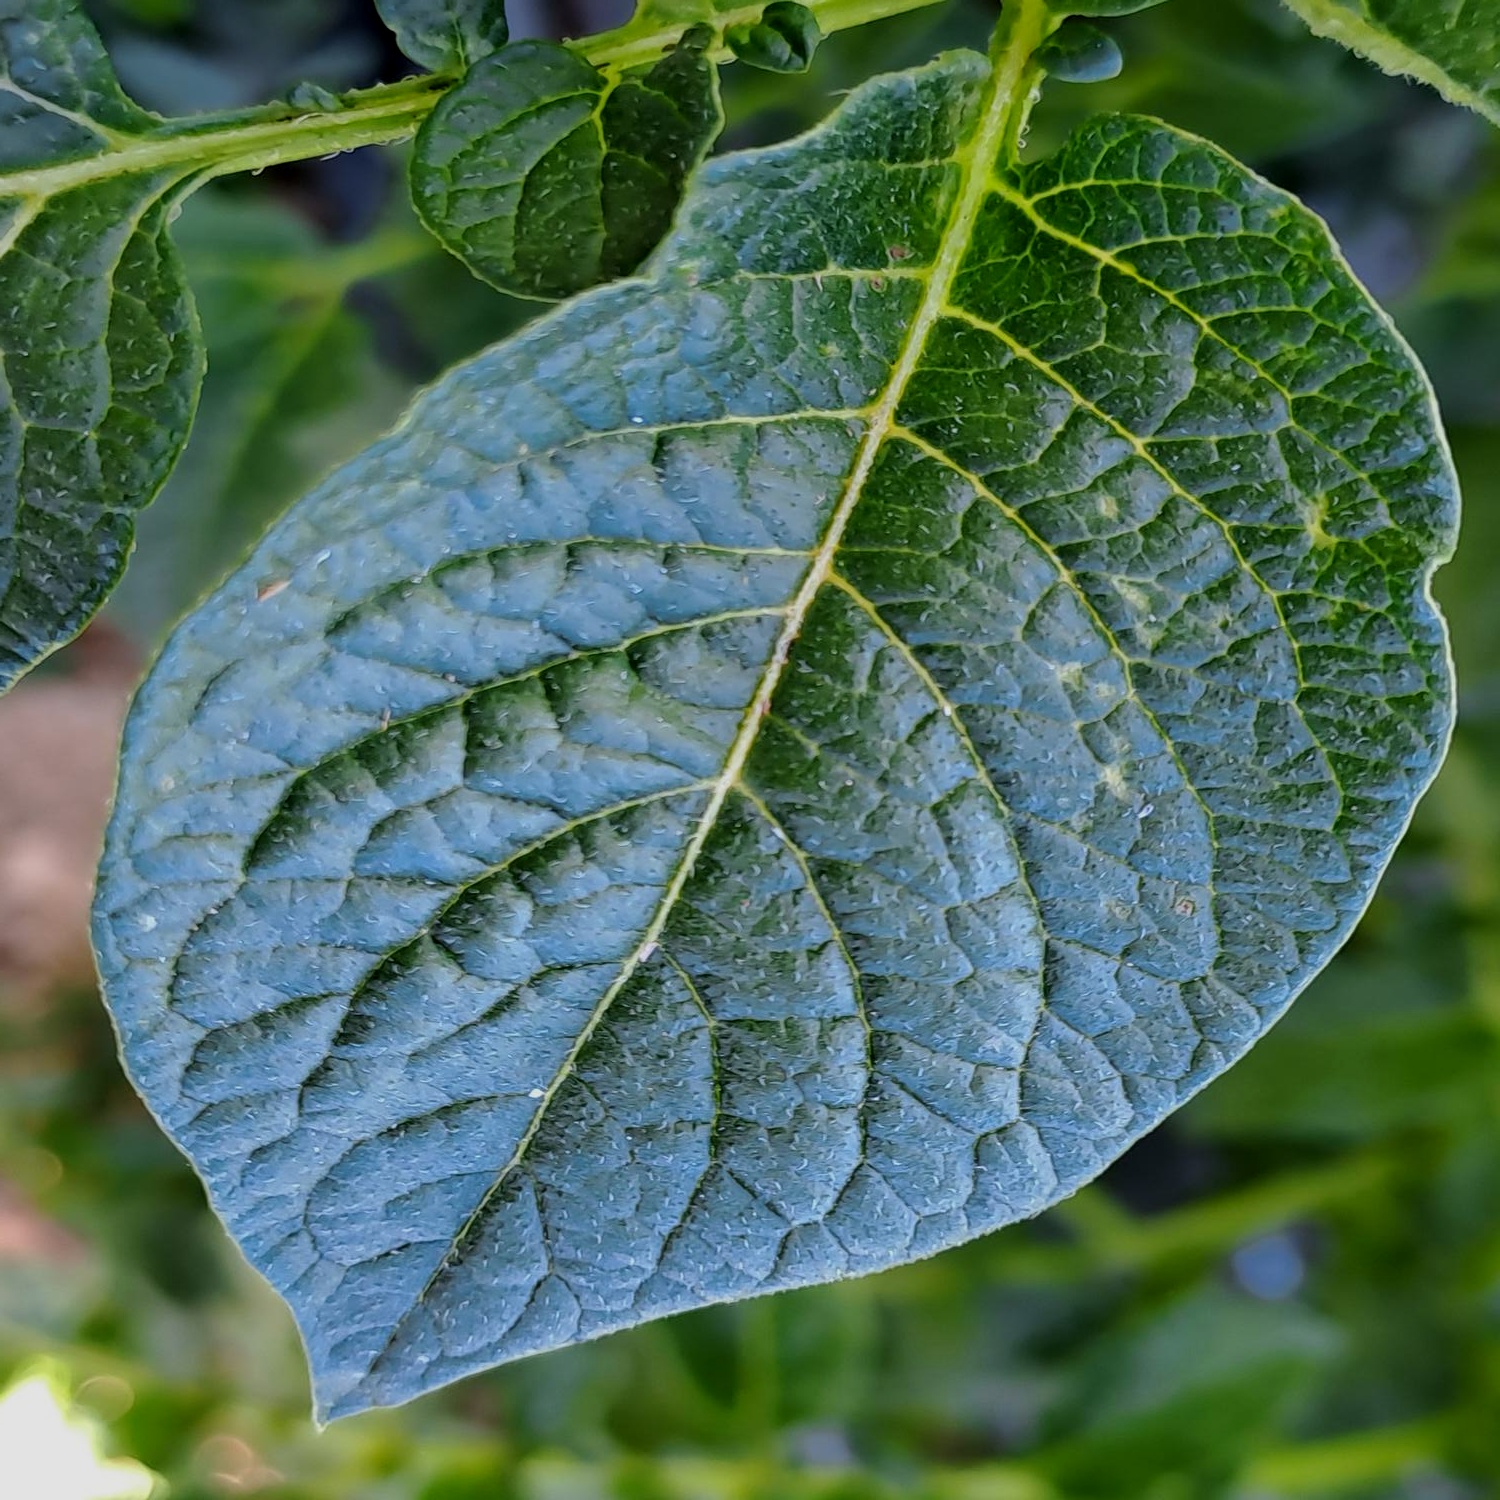
Etiqueta: Virus